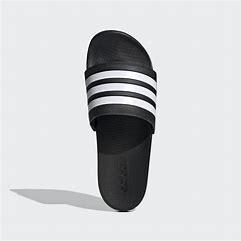
Brand: Adidas
Model: Adilette Comfort